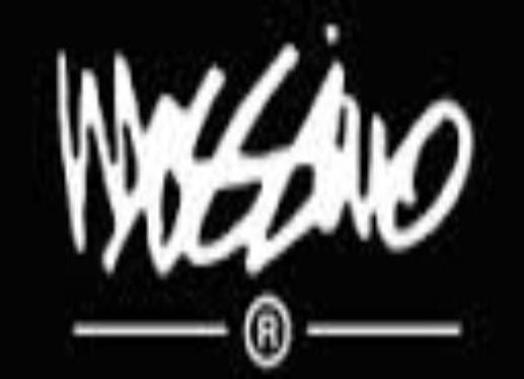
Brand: mossimo
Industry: Clothes